Bien Hoa Air Base

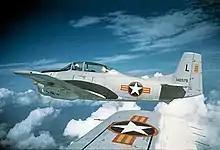
4400th CCTS North American T-28D-NA Trojan Serial 51-3579 wearing South Vietnamese markings flies over Vietnam

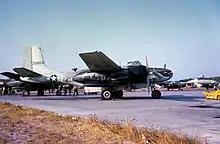
USAF Douglas A-26C/B-26B-45-DT Invader Serial 44-35663 on the flightine of Bien Hoa Air Base, 1963

On 11 October 1961, President John F. Kennedy directed, in NSAM 104, that the Defense Secretary "introduce the Air Force 'Jungle Jim' Squadron into Vietnam for the initial purpose of training Vietnamese forces." The 4400th Combat Crew Training Squadron was to proceed as a training mission and not for combat. The unit would be officially titled Detachment 2 of the 4400th Combat Crew Training Squadron, code named "Farm Gate". The unit would administratively and operationally belong to the Air Force section of MAAG Vietnam. Detachment 2A would be the B-26 Invader unit; Detachment 2B would be the T-28 Trojan unit.